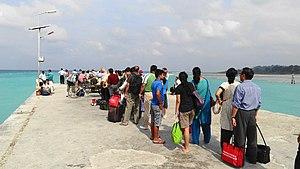
Neil Island est une petite île dans les Îîes Andaman de l'Inde située dans l'archipel de Ritchie dans la mer d'Andaman.